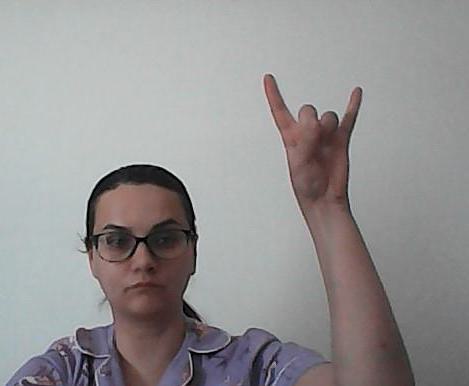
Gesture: rock